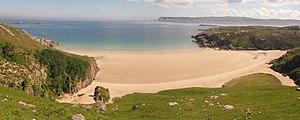
plage écossaise dans la région des Highlands proche de Durness
Bien que l'Écosse soit un pays relativement petit, avec une superficie de 78 772 km², sa géographie est, elle, très variée, allant des lowlands ruraux aux highlands désertiques, et des grandes villes aux îles inhabitées.